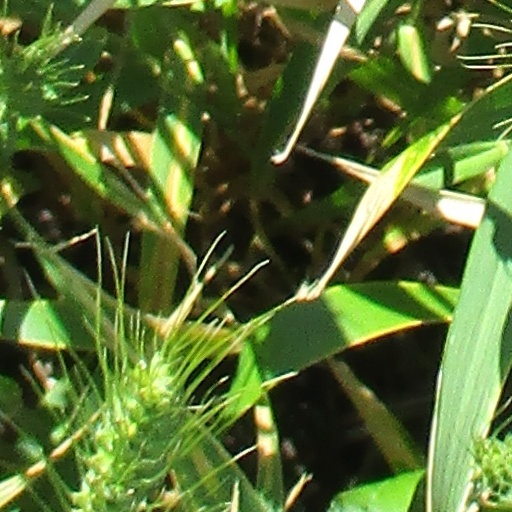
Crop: wheat